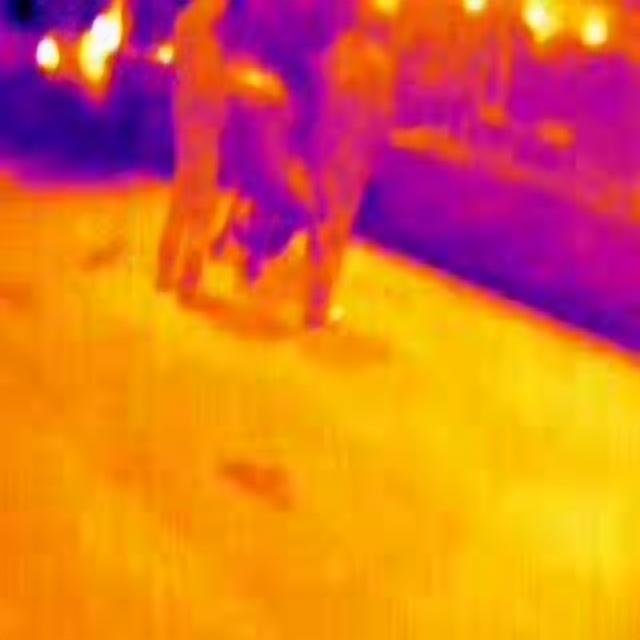
Detected objects:
label: person
label: person